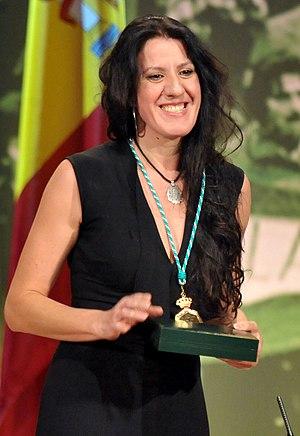
María Pagés, née le 28 juillet 1963 à Séville en Espagne, est une danseuse espagnole de flamenco.